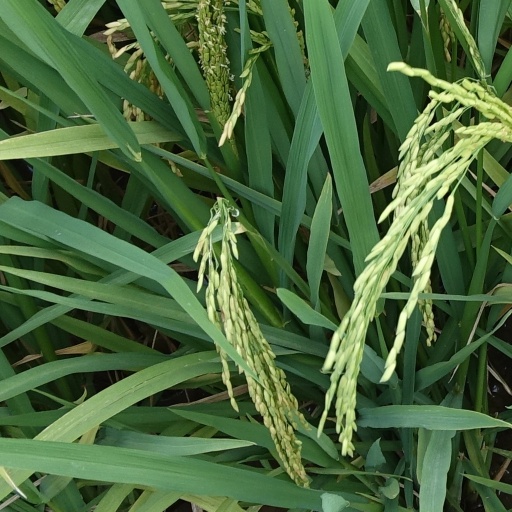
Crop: rice